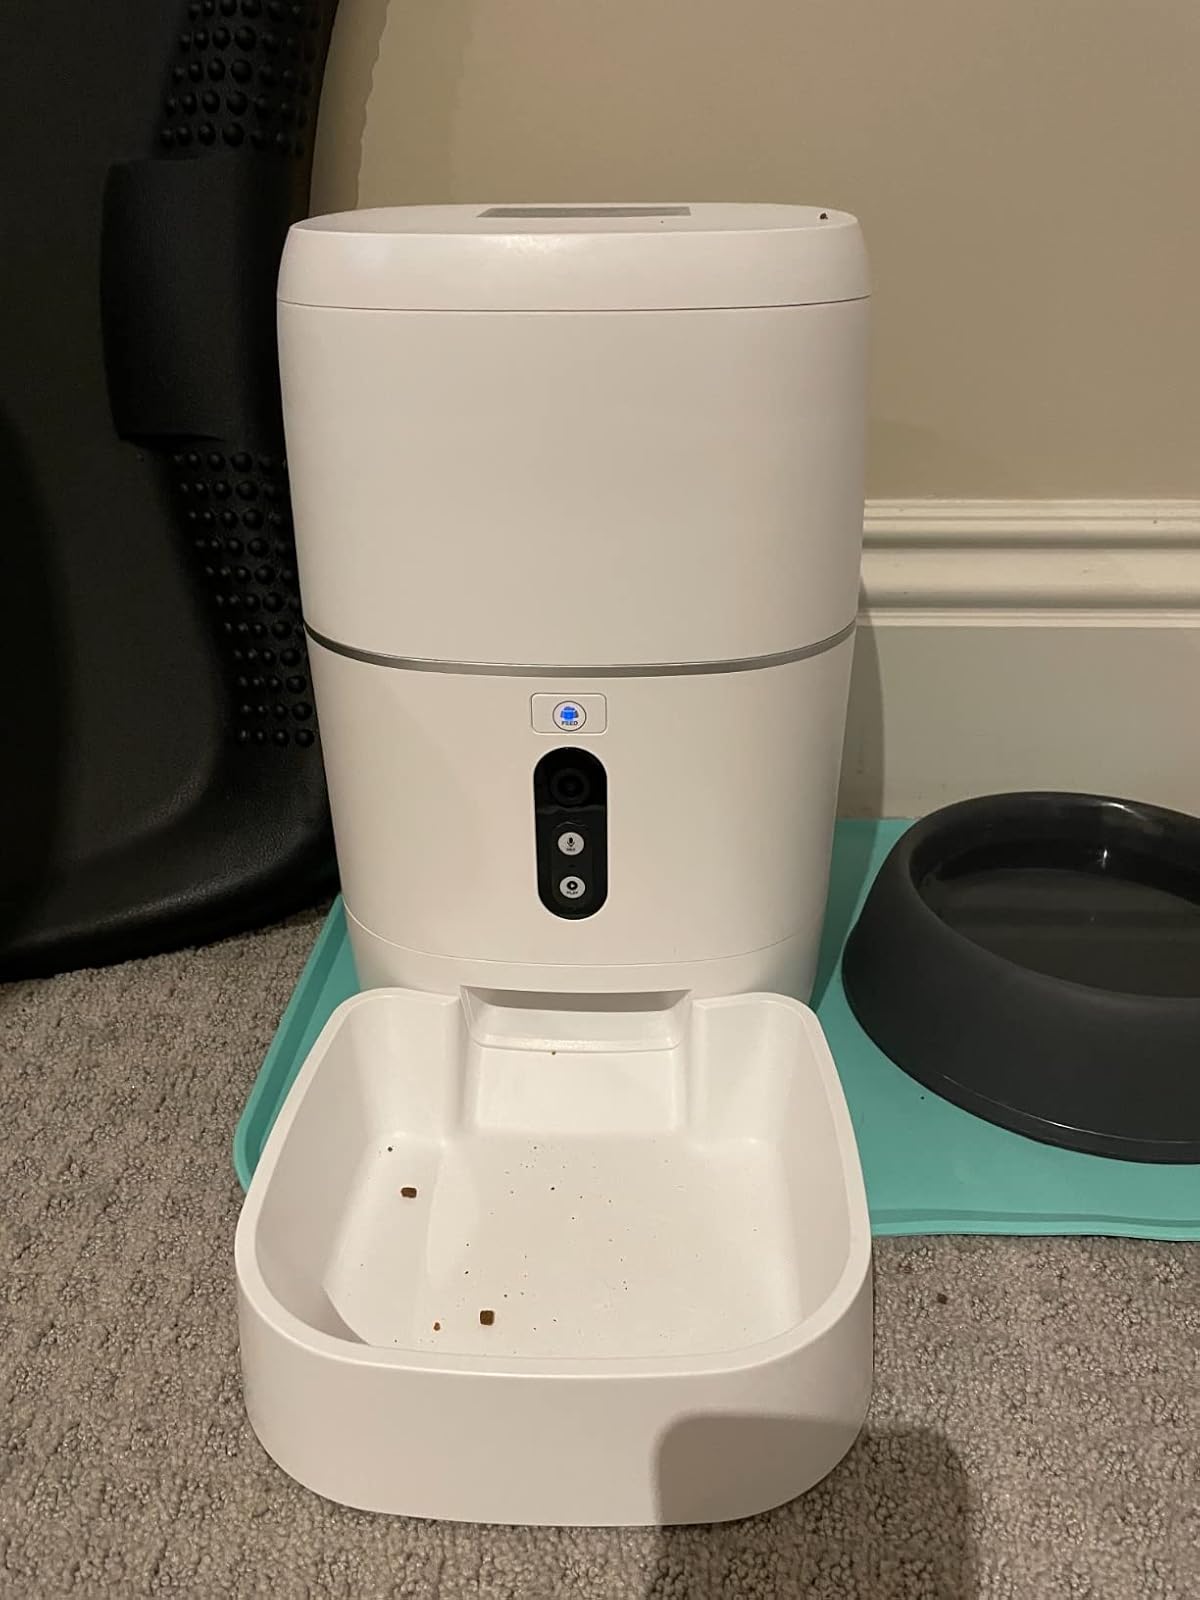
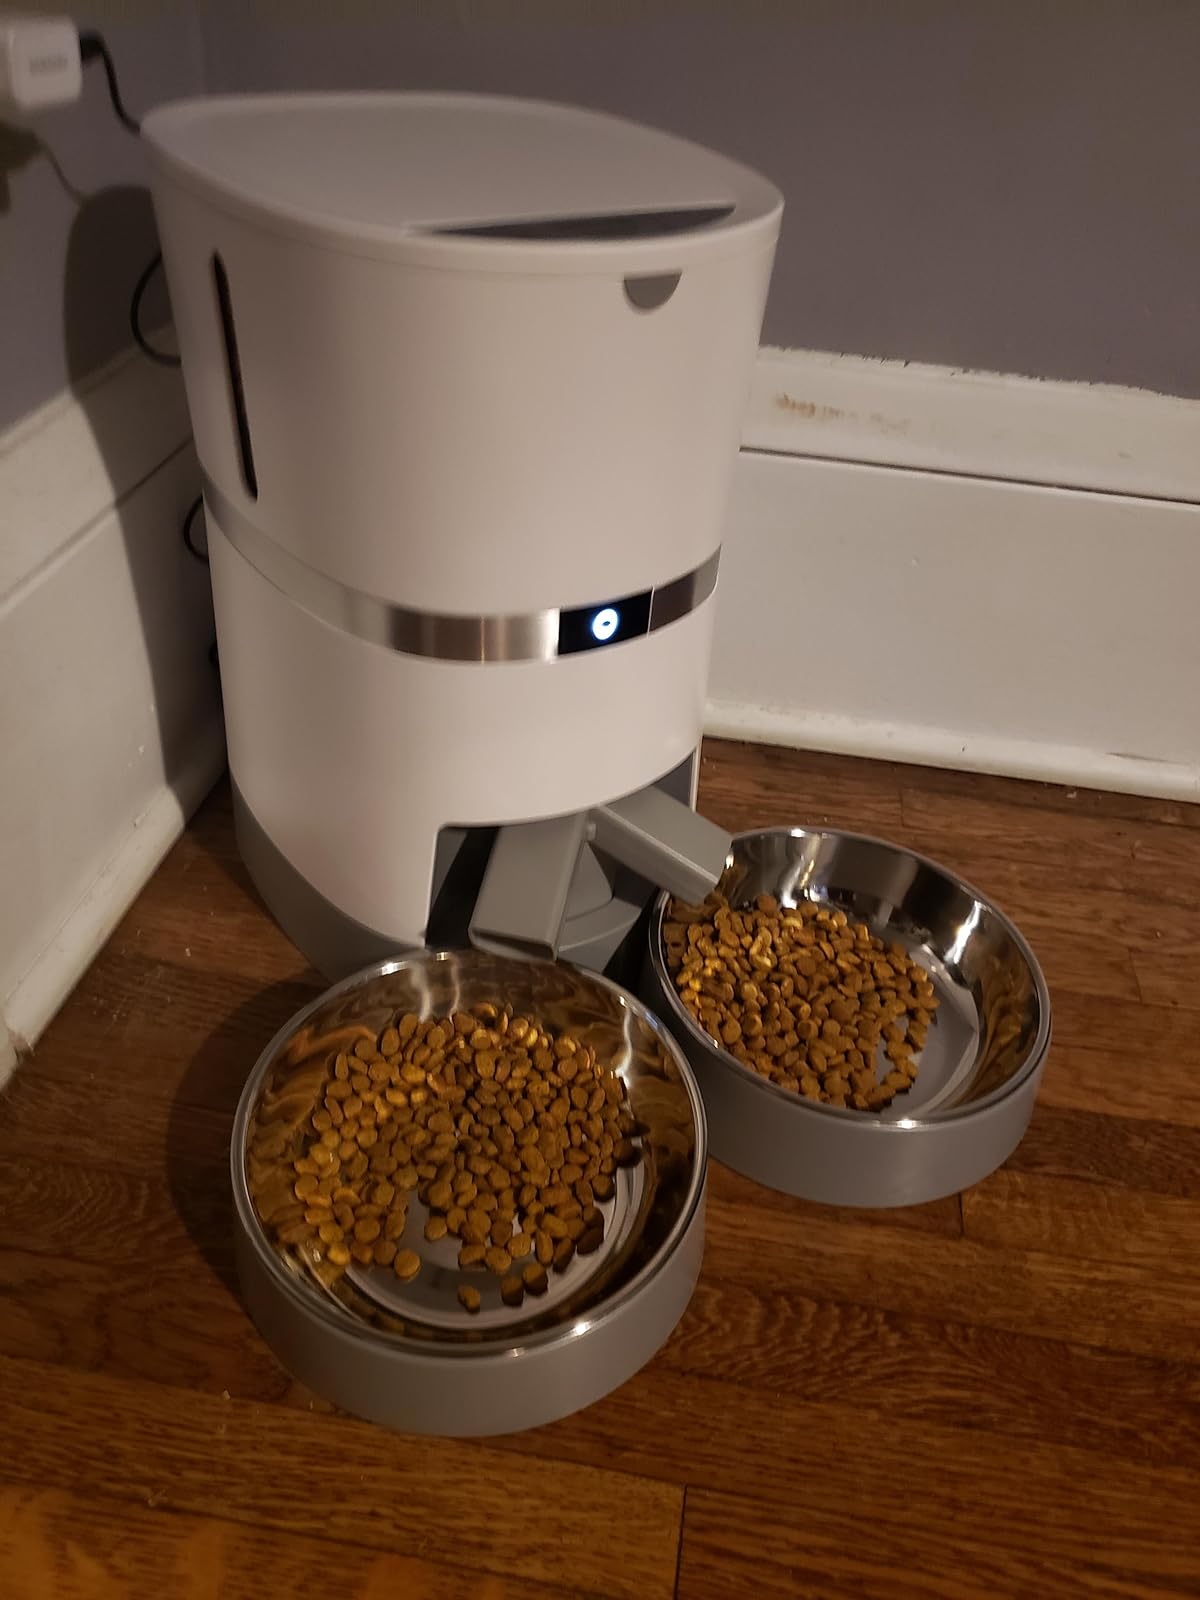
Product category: items_feeder
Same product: no